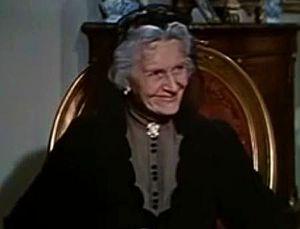
Cathleen Nesbitt, CBE, est une actrice anglaise, née Cathleen Mary Nesbitt le 24 novembre 1888 à Liskeard, morte le 2 août 1982 à Londres.